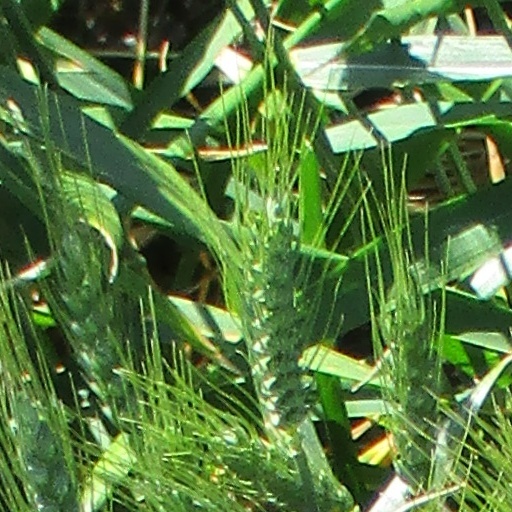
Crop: wheat